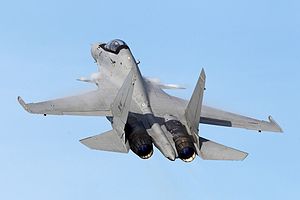
Sukhoj Su-30MKM / Gallery
Sukhoi Su-30MKM er et jagerfly udviklet af den russiske flydesign-virksomhed Sukhoj og produceret af Irkut Corporation for det malaysiske flyvevåben, Royal Malaysian Air Force. Flyet er en variant af Sukhojs Su-30-serie af jagerfly, der alle er baseret på Su-27-jageren. Su-30MKM er i forhold til Su-30 væsentligt forbedret i forhold til den oprindelige Su-30K eksportversion, idet en række forbedringer fra Sukhoj Su-35 og Sukhoj Su-37-projekterne. Flyet er et tungt langtrækkende jagerfly til brug i alle vejrtyper med multirolle-egenskaber på samme måde som den indiske variant Su-30MKI.